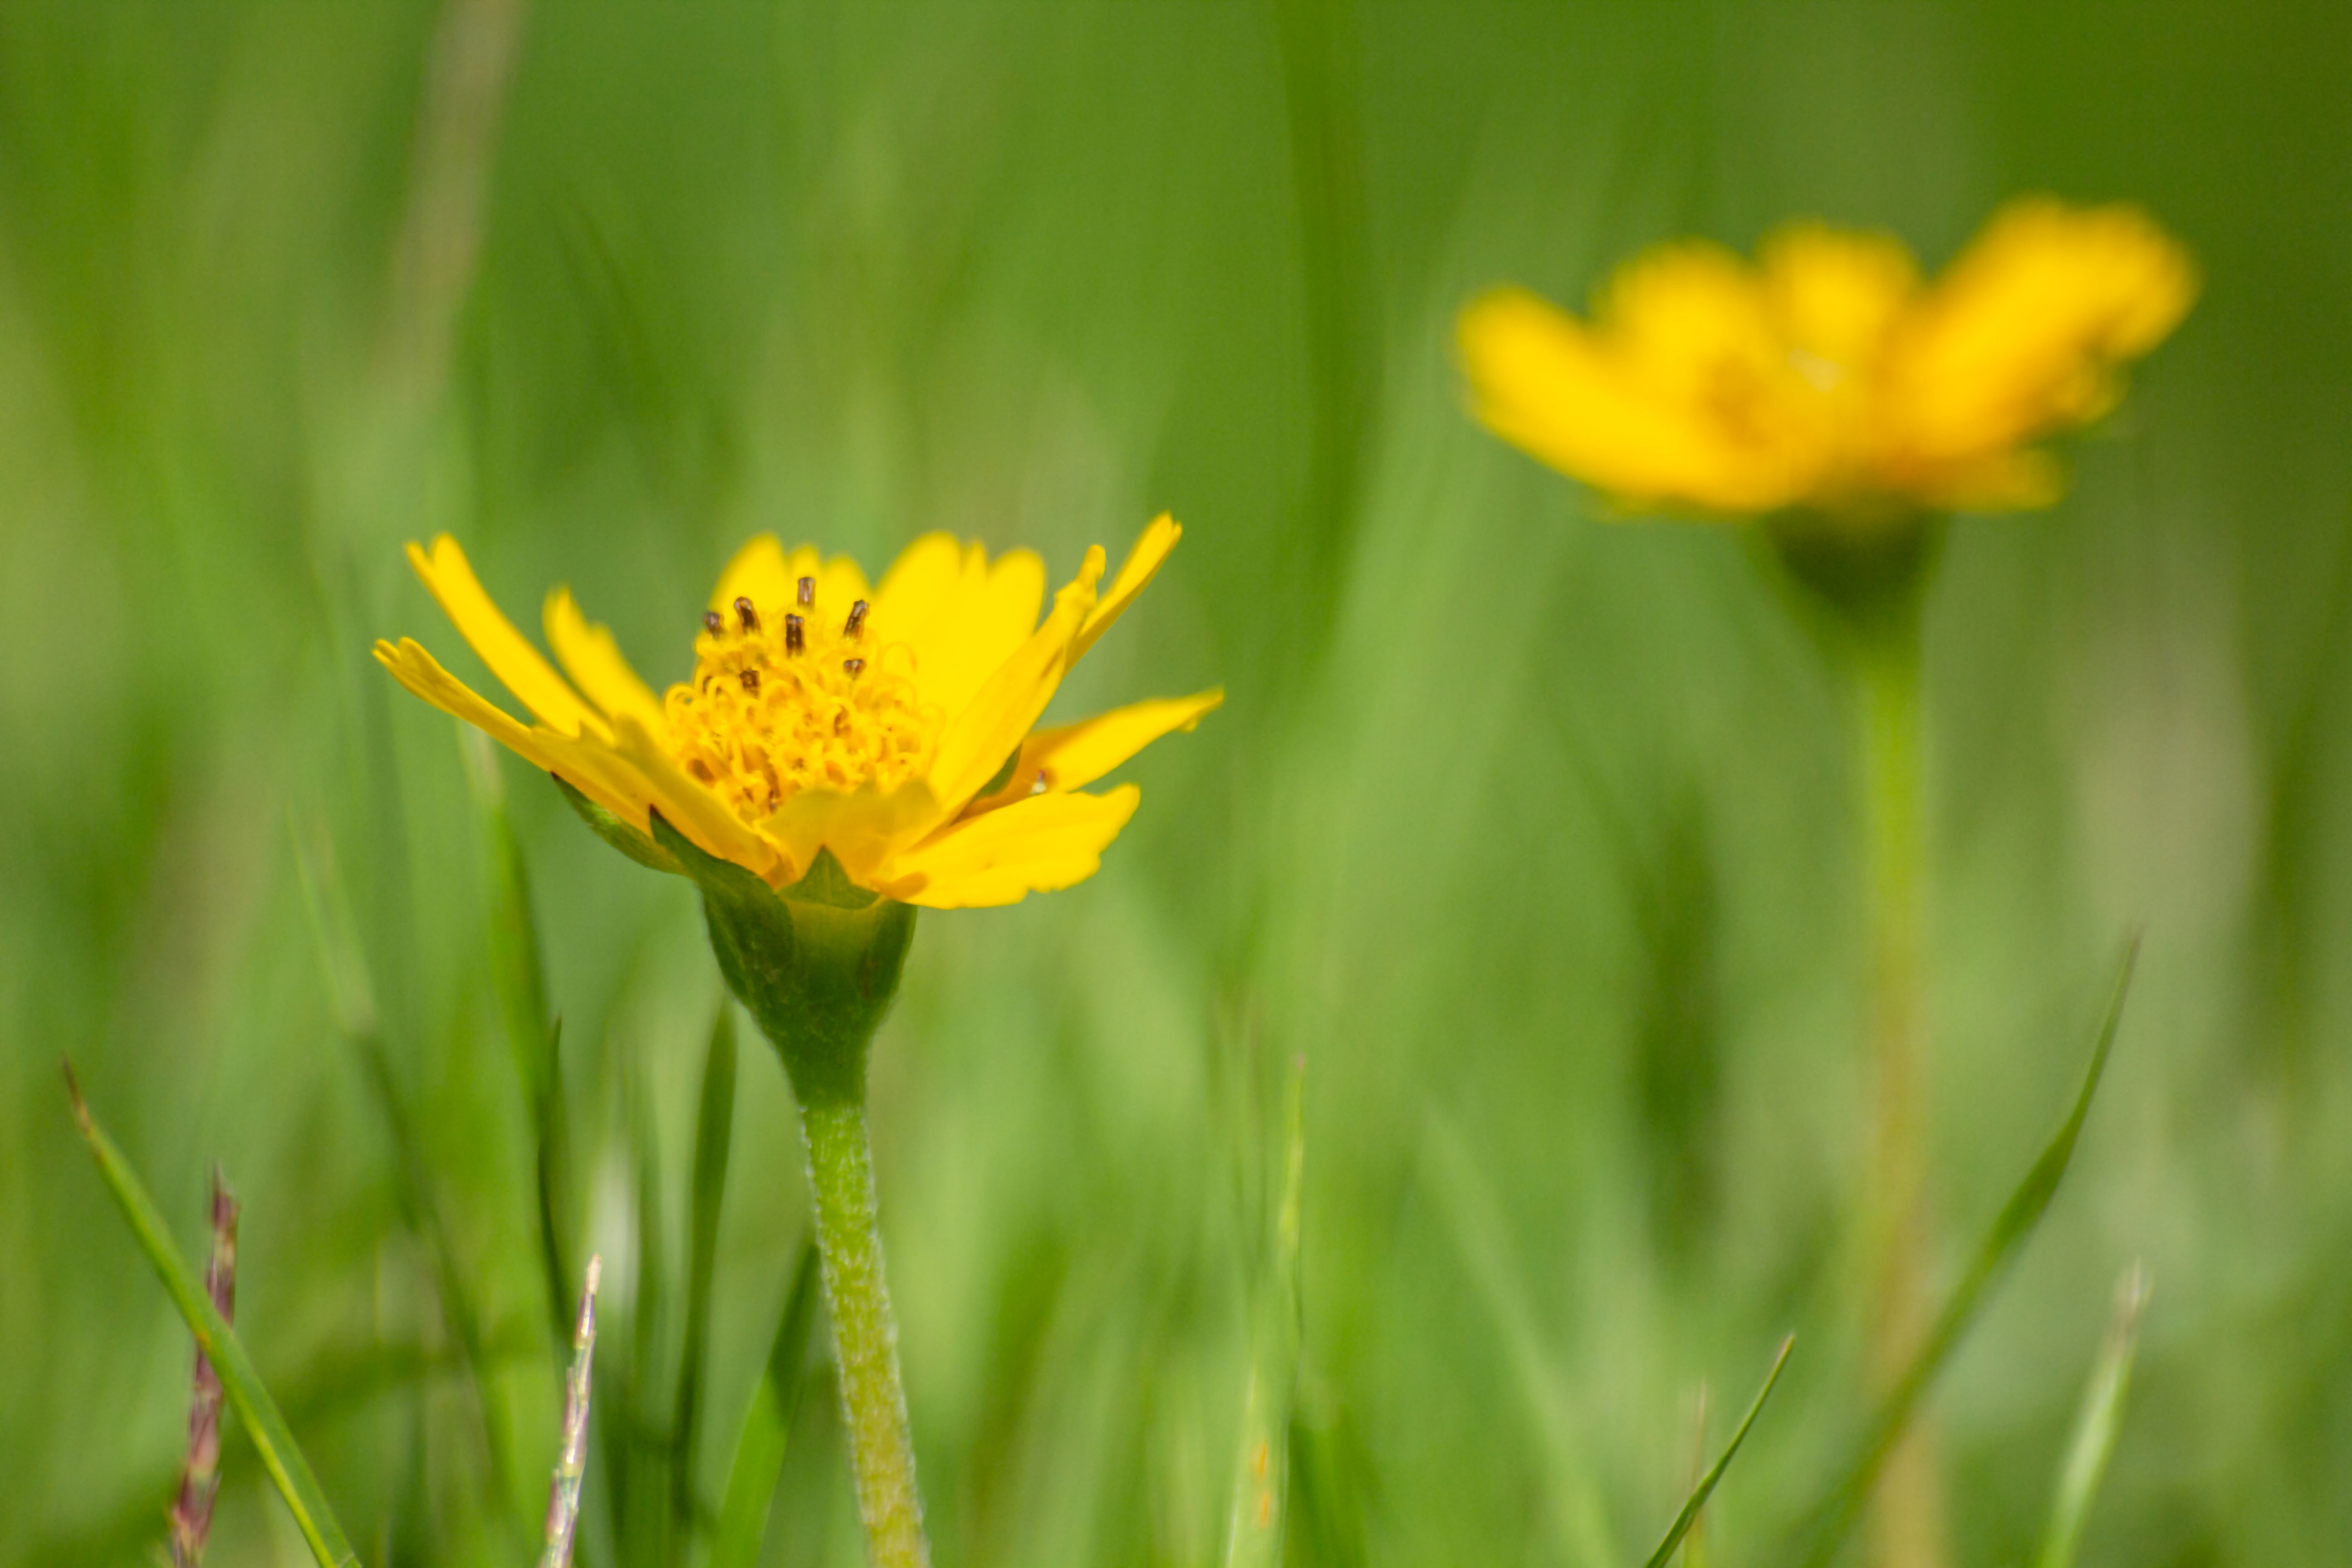
field, background, beautiful, beauty, bloom, blossom, closeup, color, copy, day, defocused, easter, environment, flora, floral, flower, fresh, garden, grass, green, growth, herb, land, landscape, lawn, leaf, light, lime green, macro, meadow, morning, natural, nature, outdoor, park, pasture, petal, plant, season, space, spring, springtime, summer, sun, sunbeam, sunlight, sunny, taraxacum, wind, yellow, flowering plant, Crepis paludosa, wildflower, Forb, macro photography, daisy family, perennial plant, pollen